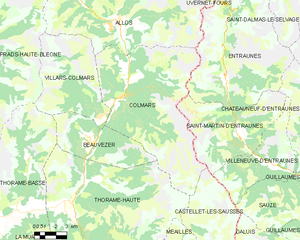
Carte des communes françaises: Colmars
Colmars, également nommée localement Colmars-les-Alpes, est une commune française située dans le département des Alpes-de-Haute-Provence, en région Provence-Alpes-Côte d'Azur.
La Lance est un torrent français, dans la commune de Colmars-les-Alpes dans le département des Alpes-de-Haute-Provence, en région Provence-Alpes-Côte d'Azur et un affluent gauche du Verdon, donc un sous-affluent du Rhône par la Durance.